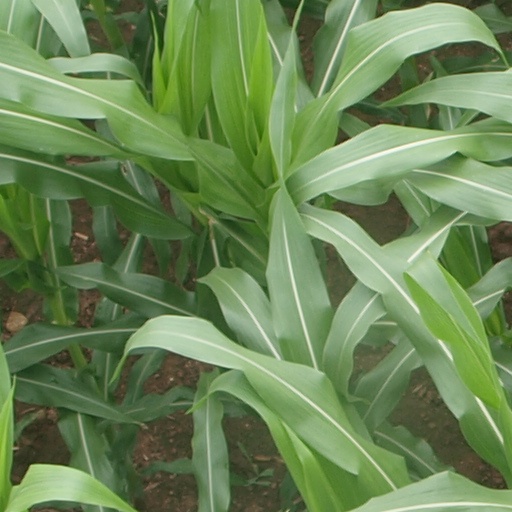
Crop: maize; corn